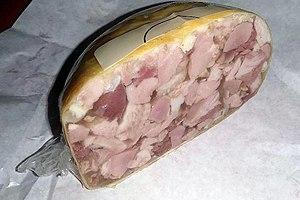
La tobă est une charcuterie d'origine roumaine et moldave. La tobă est composée des mêmes ingrédients que le caltaboș, à la différence près que la tobă contient une quantité plus grande de viande, et on y rajoute des oreilles du porc, les pieds, la langue et de la couenne. La composition est hachée en pièces plus grandes et est emballée dans l’estomac du porc. Les oreilles et les pieds forment un aspic qui caractéristique la tobă.